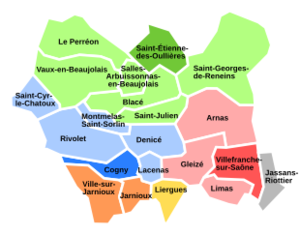
Carte de la Communauté d'agglomération de Villefranche-sur-Saône telle quelle sera au premier janvier 2014.
L'histoire de Villefranche-sur-Saône commence par une création ex-nihilo en 1140 des sires de Beaujeu, désireux de tenir à distance la puissance du comte-archevêque de Lyon et d'avoir part au grand trafic européen. Passée sous le contrôle des Bourbons au début du XVᵉ siècle, elle a été promue capitale du Beaujolais en 1532 et dotée à ce titre d'importantes fonctions administratives. Quand cette fonction de commandement a décliné dans le nouveau cadre administratif issu de la Révolution française, la ville s'est inventée une vocation industrielle basée principalement sur le textile et la métallurgie. Quand, à leur tour, ces activités ont périclité du fait de la concurrence internationale, tirant profit de sa situation sur le grand axe de circulation séquano-rhodanien et devenue un véritable nœud autoroutier, elle s'est muée en centre de services non seulement au niveau local du Beaujolais mais aussi au plan national.
La communauté d'agglomération de Villefranche-sur-Saône est une ancienne communauté d'agglomération française, située dans le département du Rhône en région Rhône-Alpes.
Libellule est le nom commercial du réseau français de transport en commun qui dessert les communes de la communauté d'agglomération Villefranche-Beaujolais-Saône dans les départements du Rhône et de l'Ain. L'autorité organisatrice de transport urbain de ce réseau est depuis 2015 le SYTRAL, tandis que l'exploitation du réseau est confié à la société Keolis Villefranche-sur-Saône anciennement CarPostal Villefranche-sur-Saône depuis le 1ᵉʳ janvier 2010, contrat renouvelé pour 6 ans à compter du 1ᵉʳ janvier 2016.